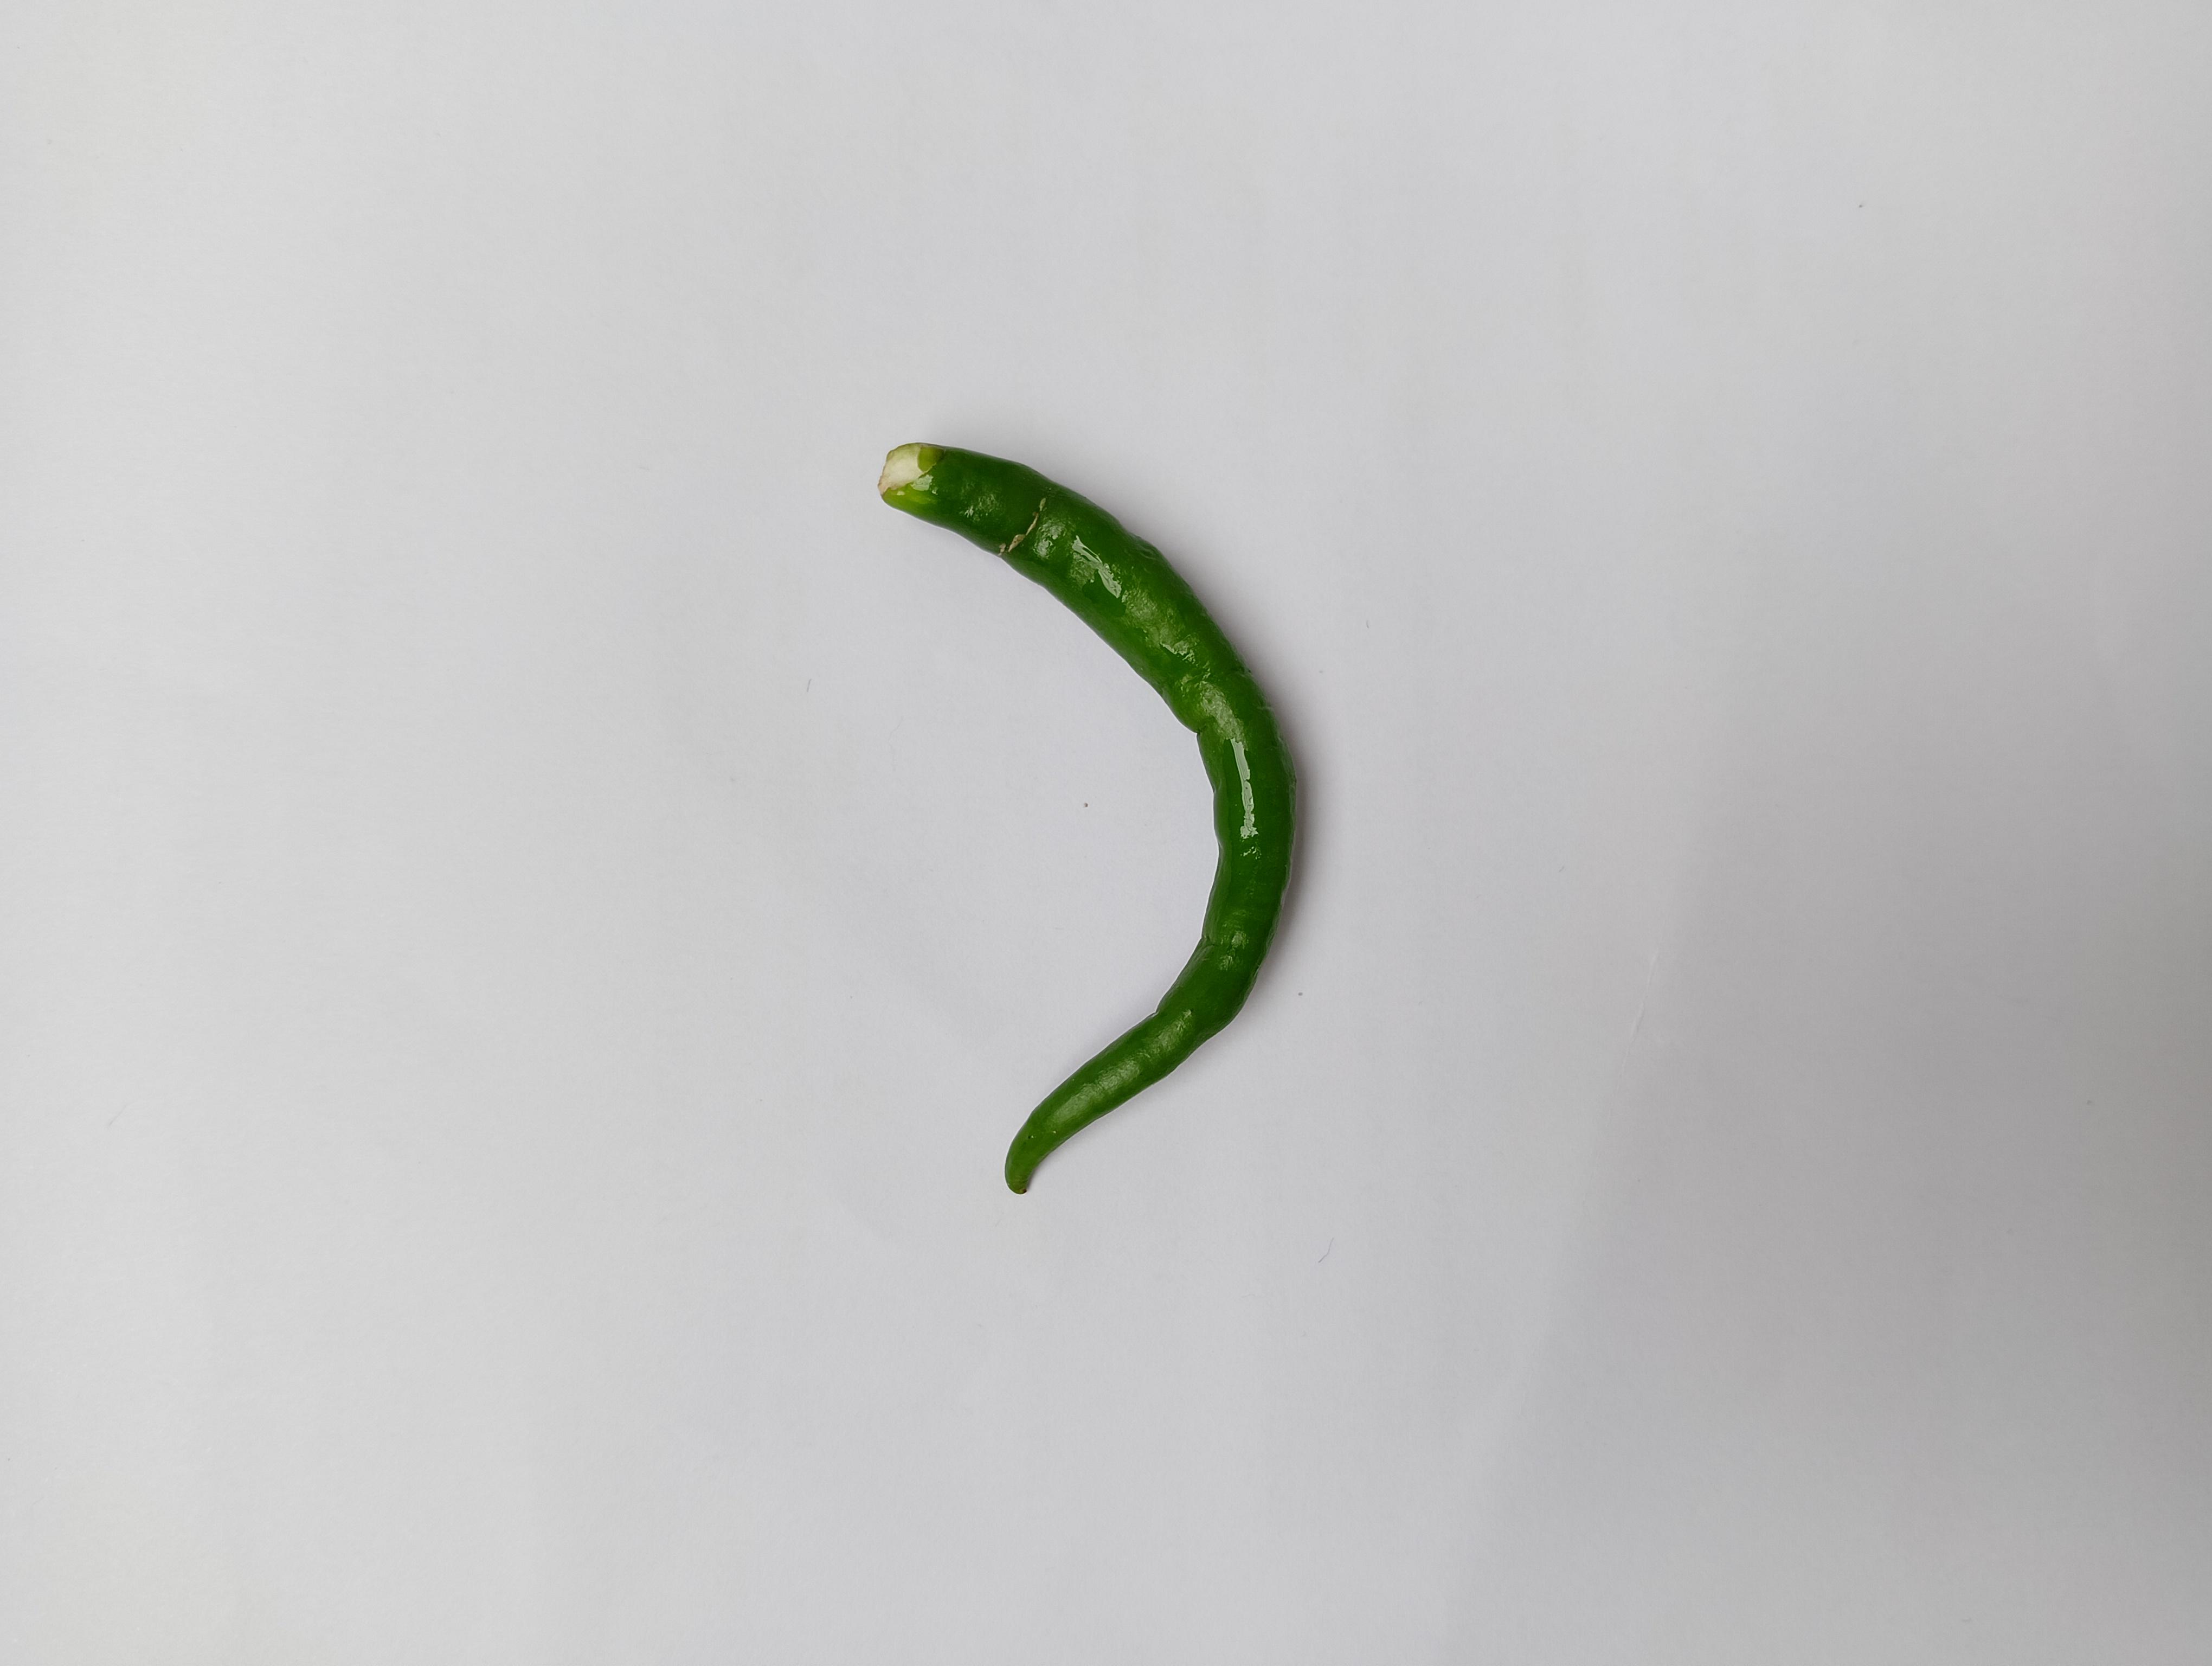
Label: Green Chili